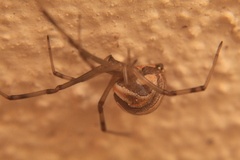
Species: Lactrodectus_hesperus